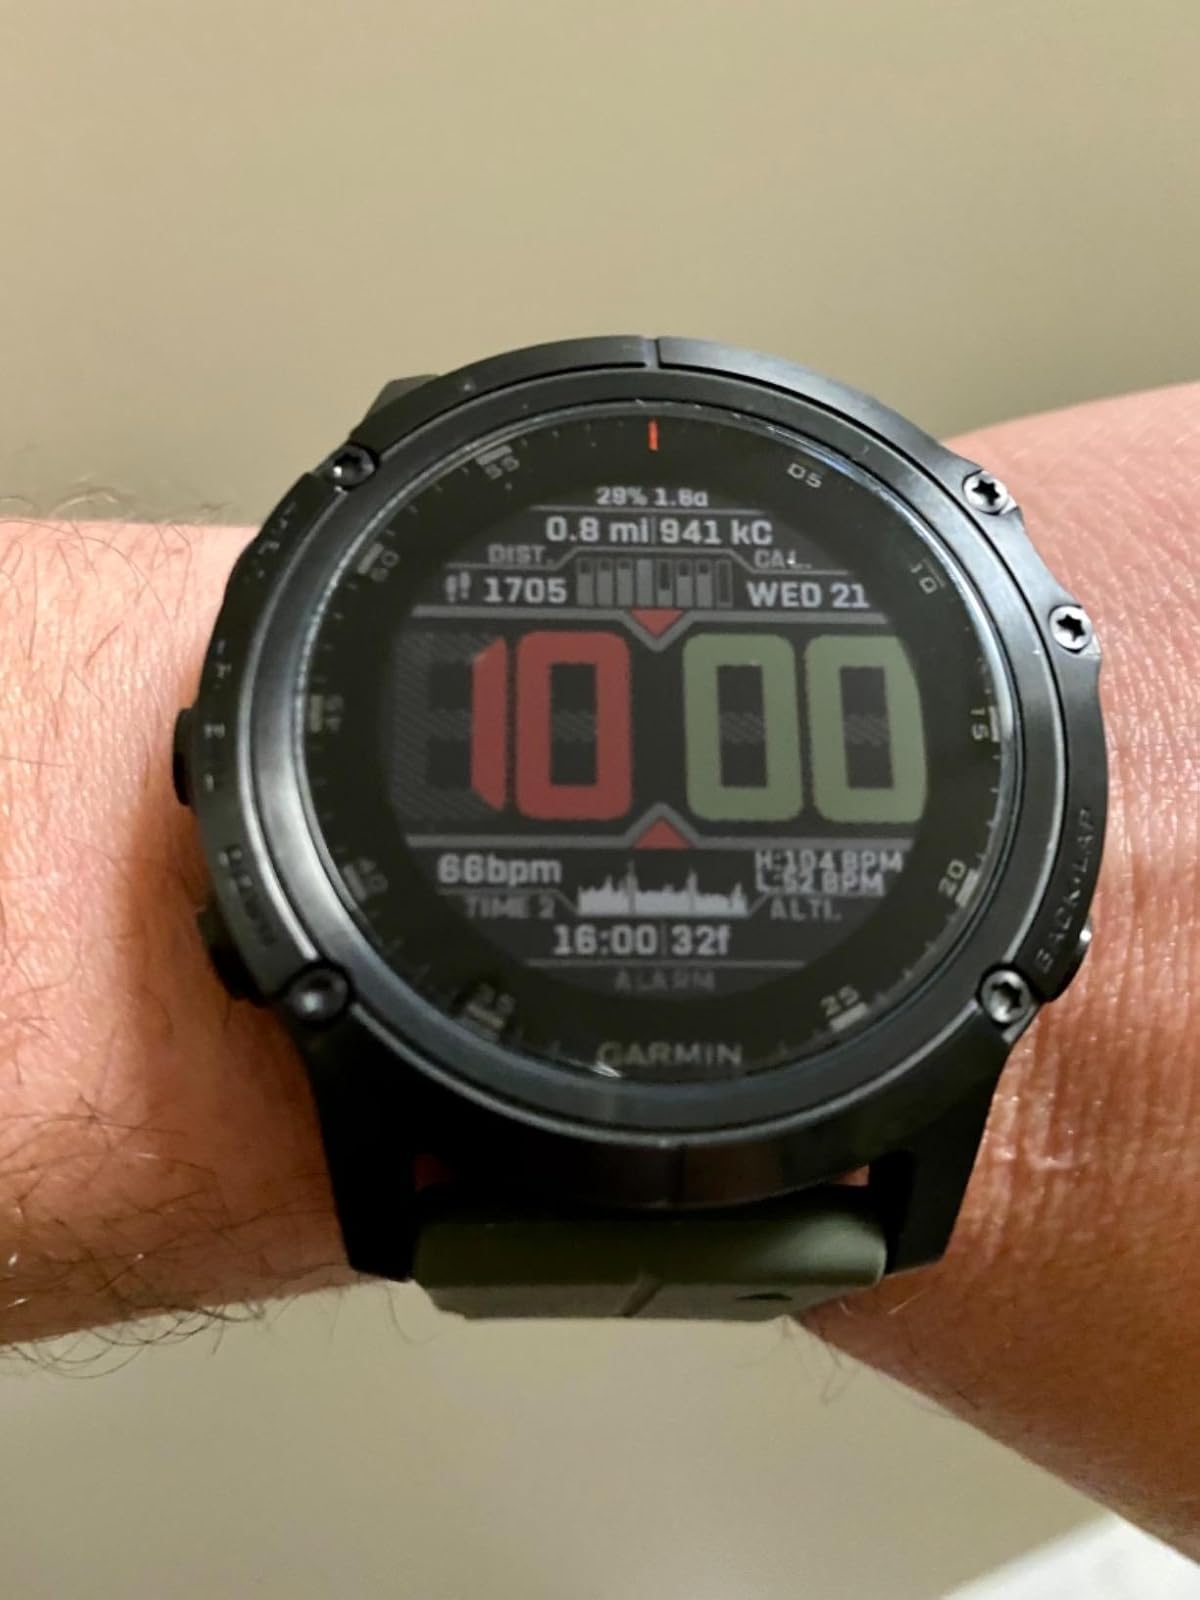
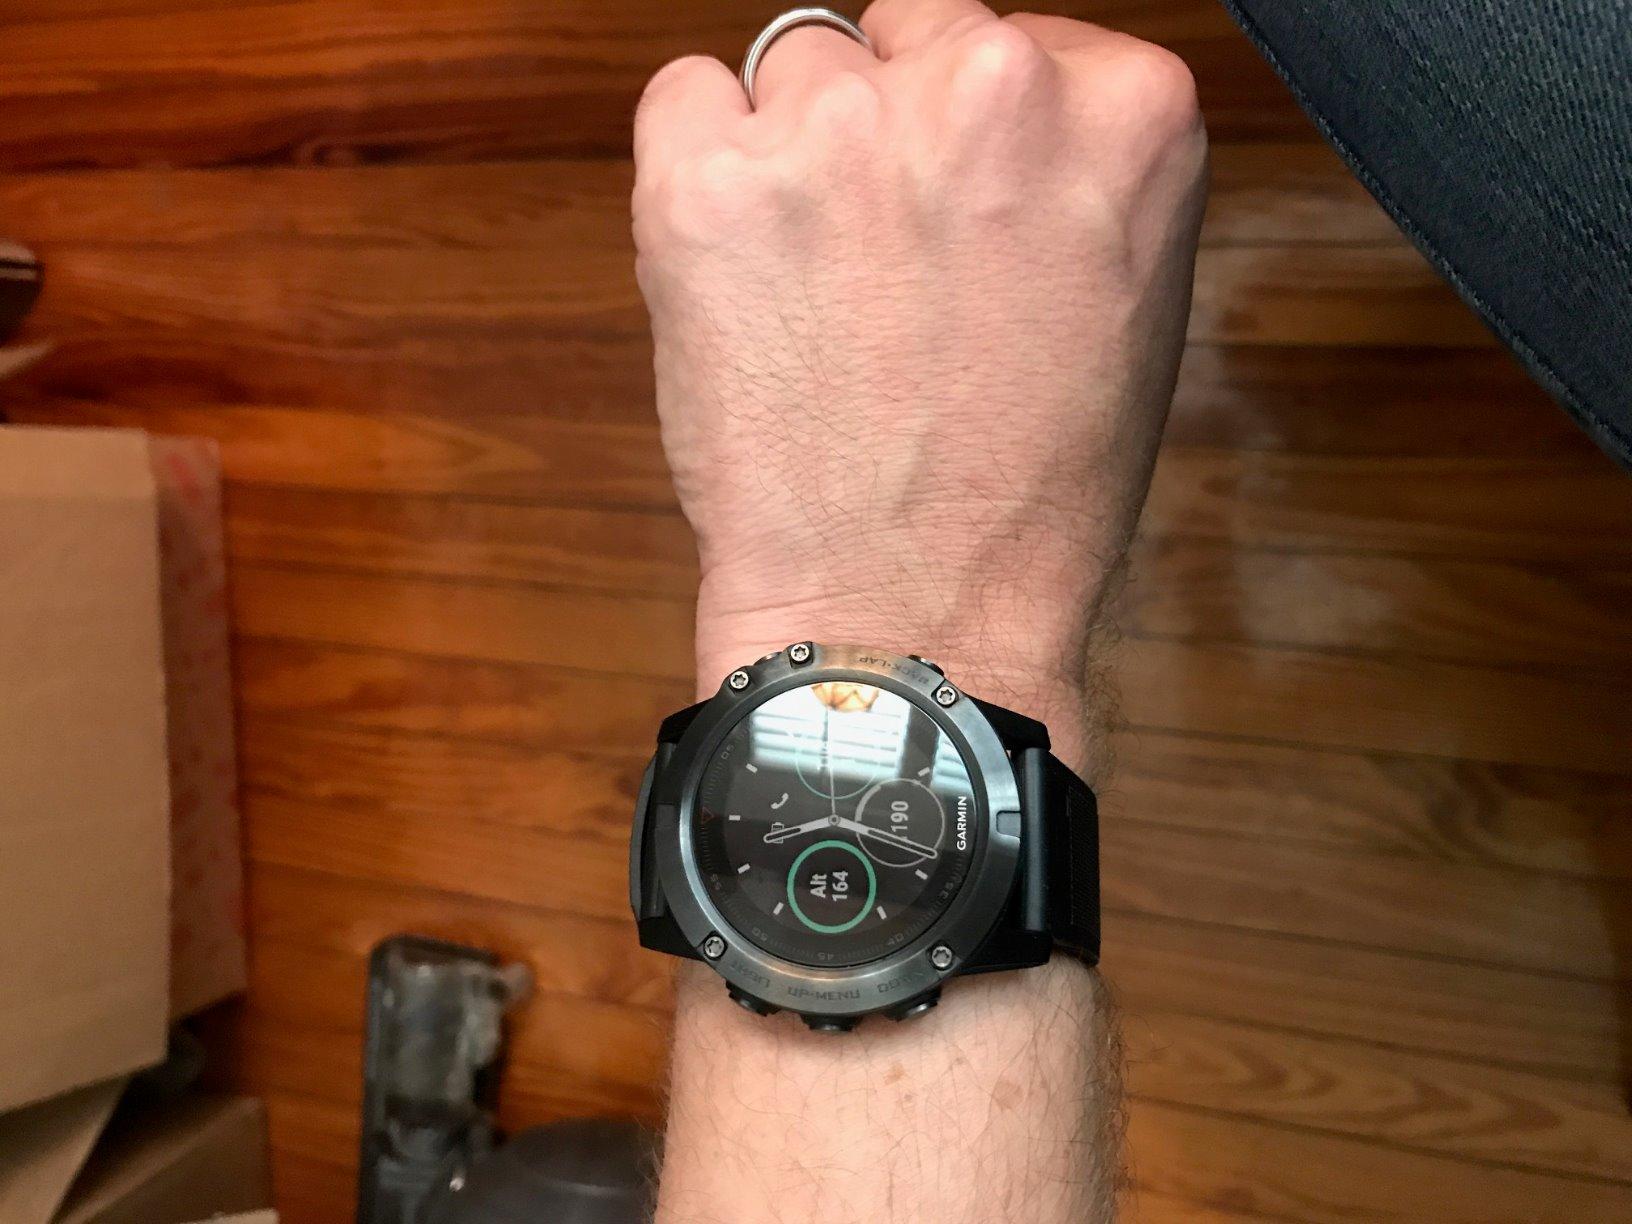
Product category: smartwatch
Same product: no